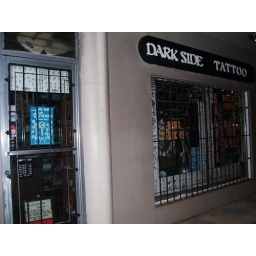
Dark Side Tattoo - entrance door and windows (at night) (closed in 2005)